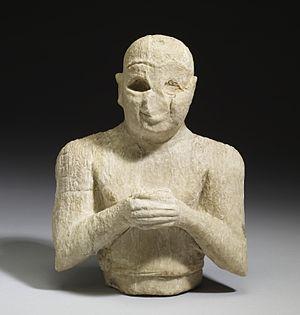
Ninshubur est, dans la religion de Sumer, la seconde de la déesse Inanna ; elle n'est toutefois pas sa servante. C'est une déesse à part entière et son nom peut être traduit du sumérien : « Reine de l'Est ». Comme Iris ou Hermès dans la mythologie grecque, elle est la messagère des dieux.